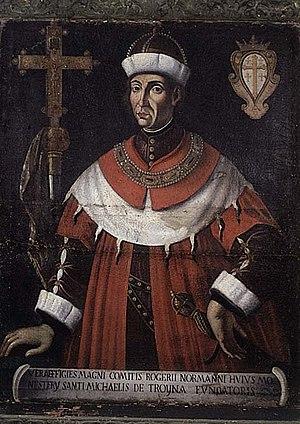
Le comté de Sicile, appelé aussi Gran Contea, est un ancien État souverain normand multiethnique sous investiture papale, comprenant la Sicile et Malte. Il est créé en 1071 pour le duc normand Roger Iᵉʳ de Sicile.
La plaine de Gioia Tauro est une plaine alluviale de Calabre, bordée à l'ouest par la mer Tyrrhénienne et à l'est par la massif montagneux de l'Aspromonte. Aujourd'hui, la plaine de Gioia Tauro se situe entièrement à l'intérieur de la province de Reggio de Calabre.